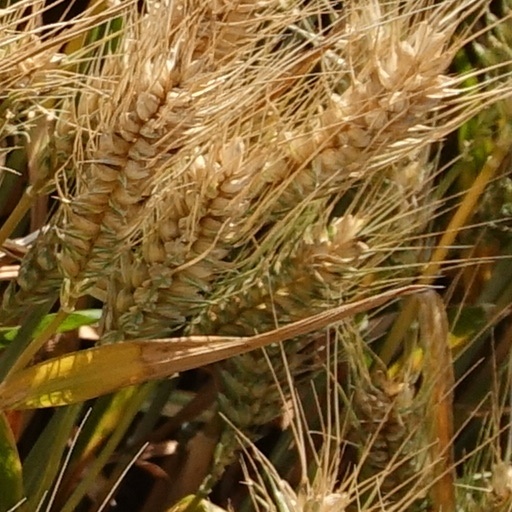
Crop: wheat